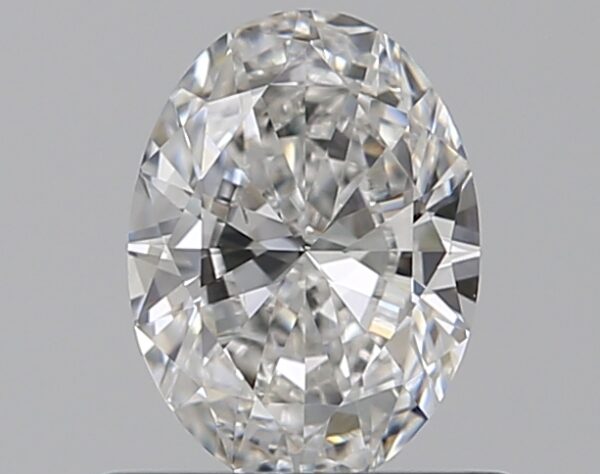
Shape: oval
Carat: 0.5
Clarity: VS2
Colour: E
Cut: VG
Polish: EX
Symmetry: VG
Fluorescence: M
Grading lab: GIA
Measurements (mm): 6.19 x 4.54 x 2.64